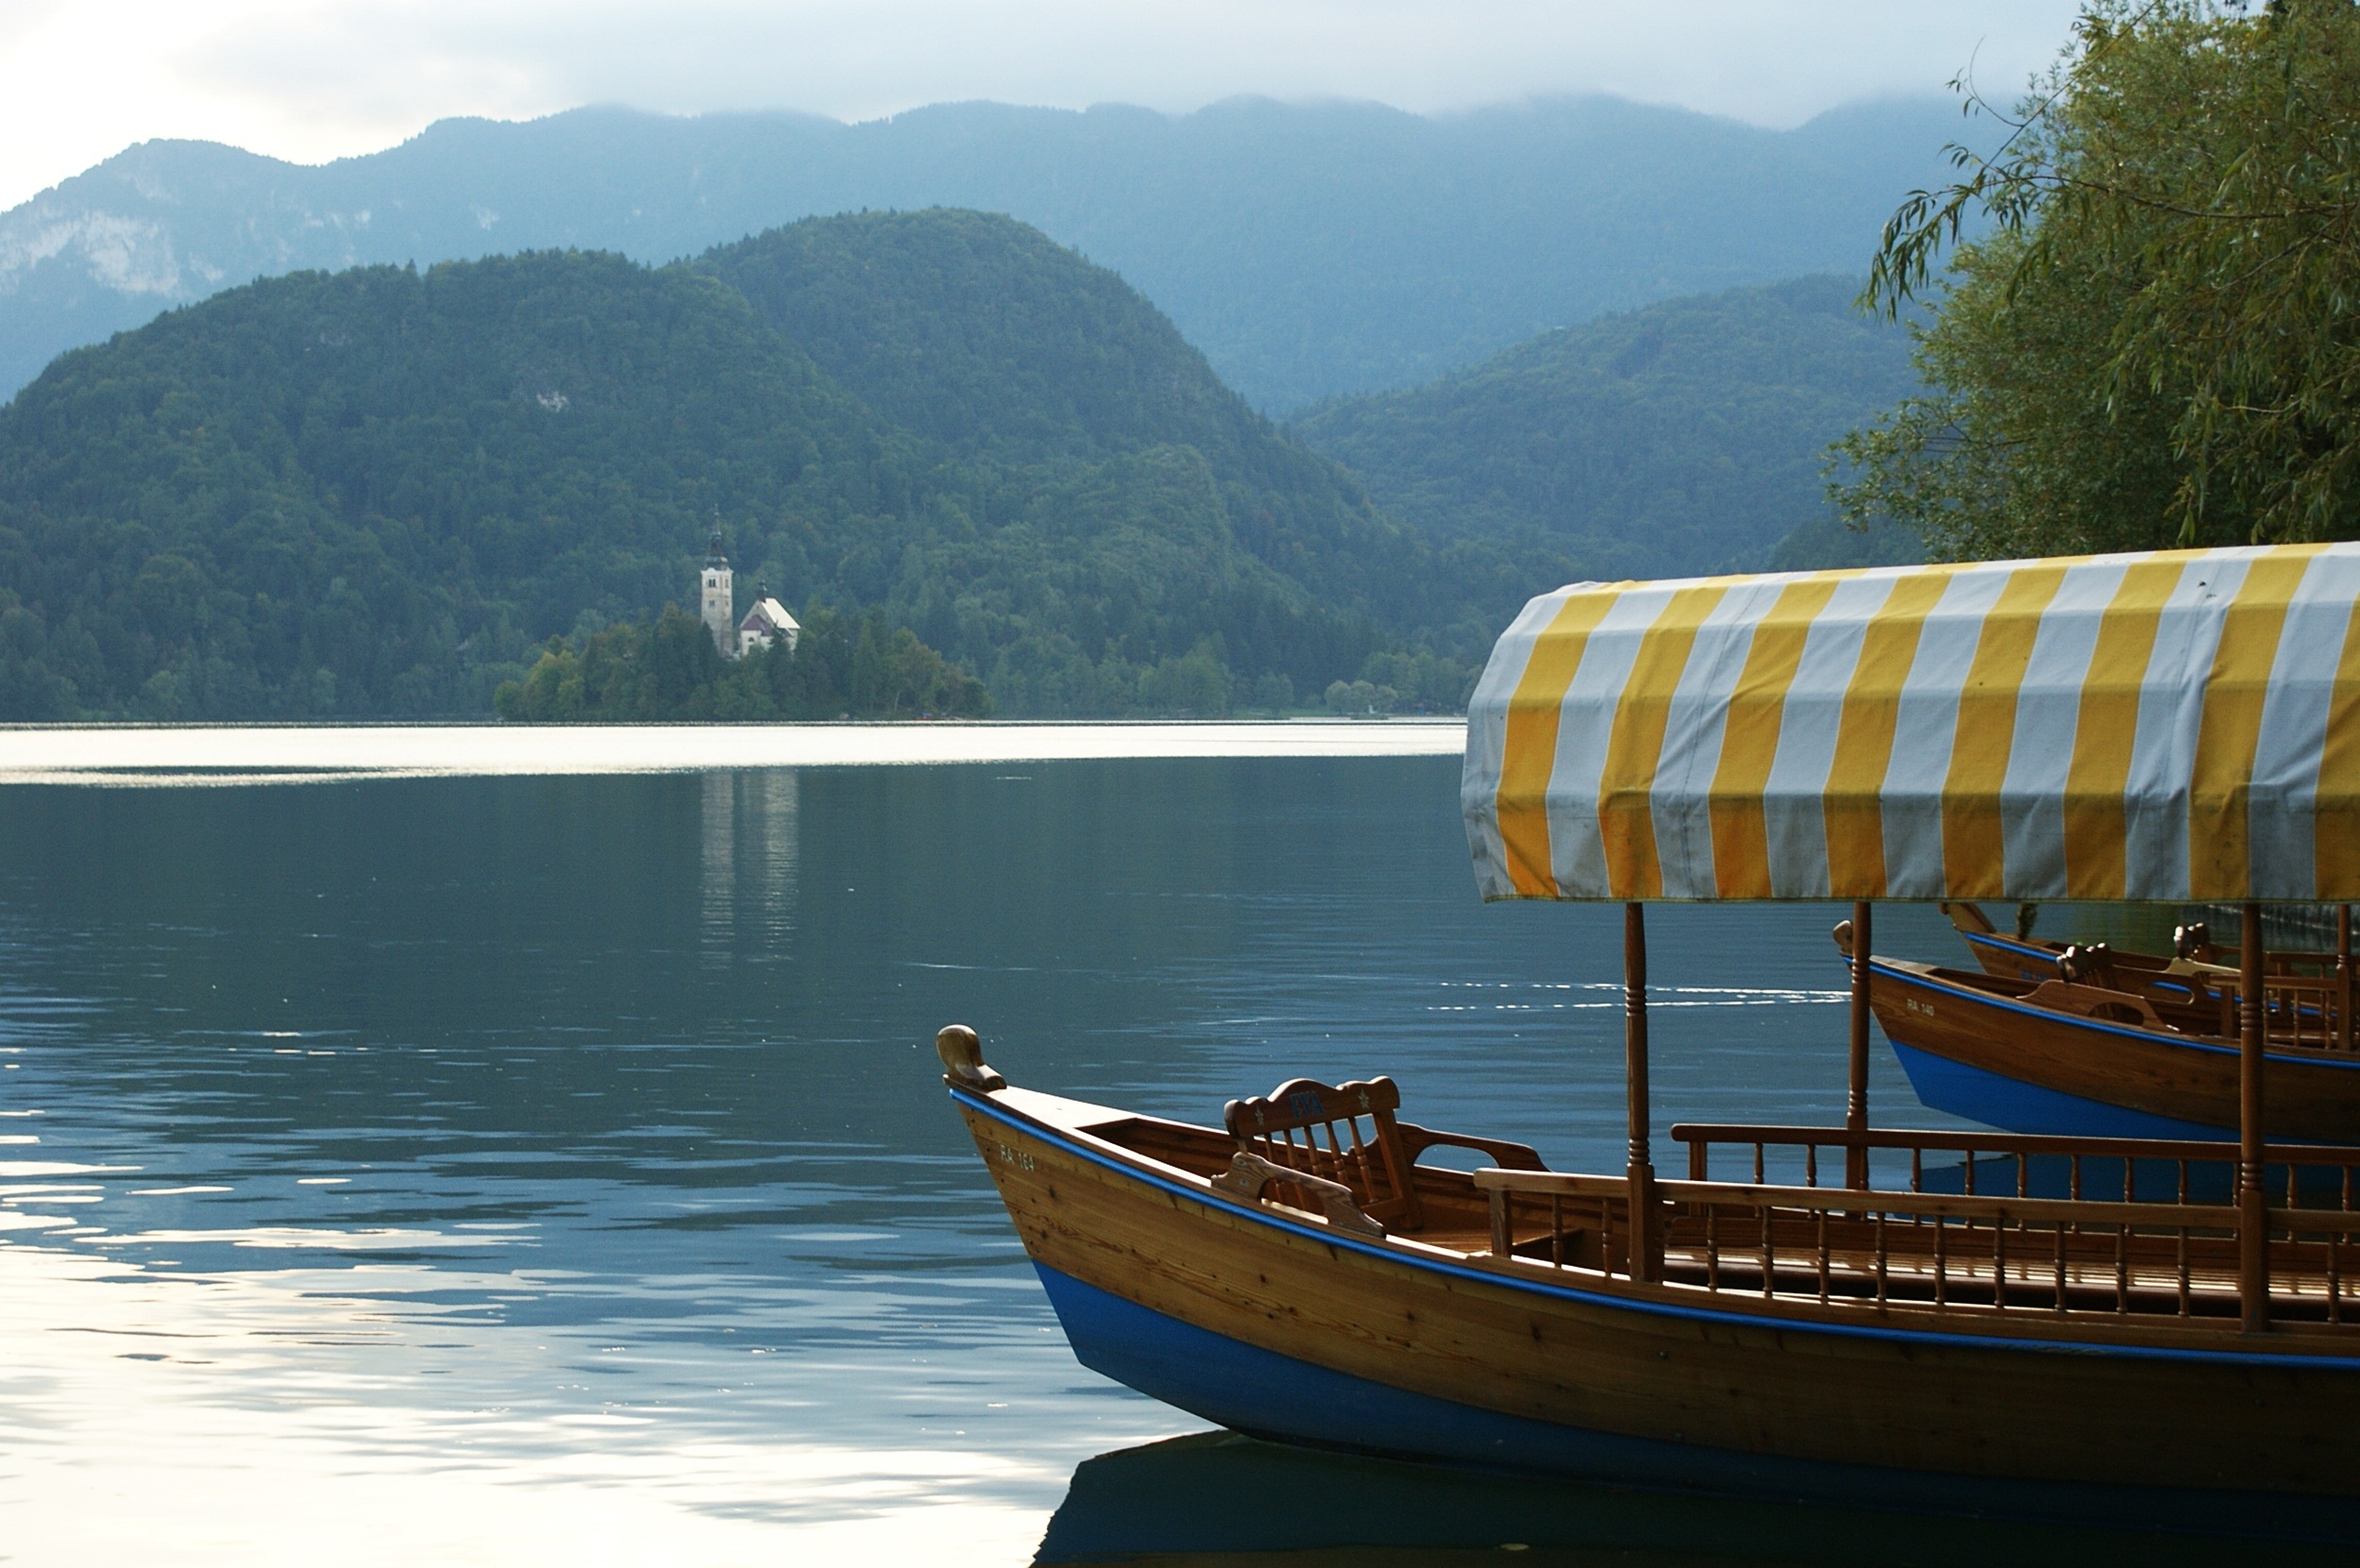
landscape, sea, water, mountain, boat, lake, vacation, travel, europe, vehicle, bay, romantic, church, boating, watercraft, mood, slovenia, light and shadow, watercraft rowing